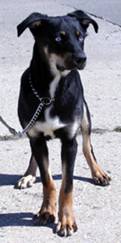
Label: dog